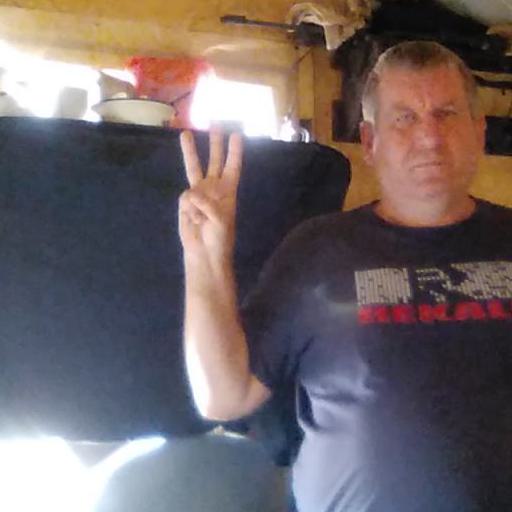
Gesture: three